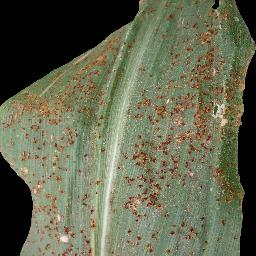
Label: Corn___Common_rust